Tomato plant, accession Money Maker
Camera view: tilt-top (135 deg); turntable rotation: 90 degrees
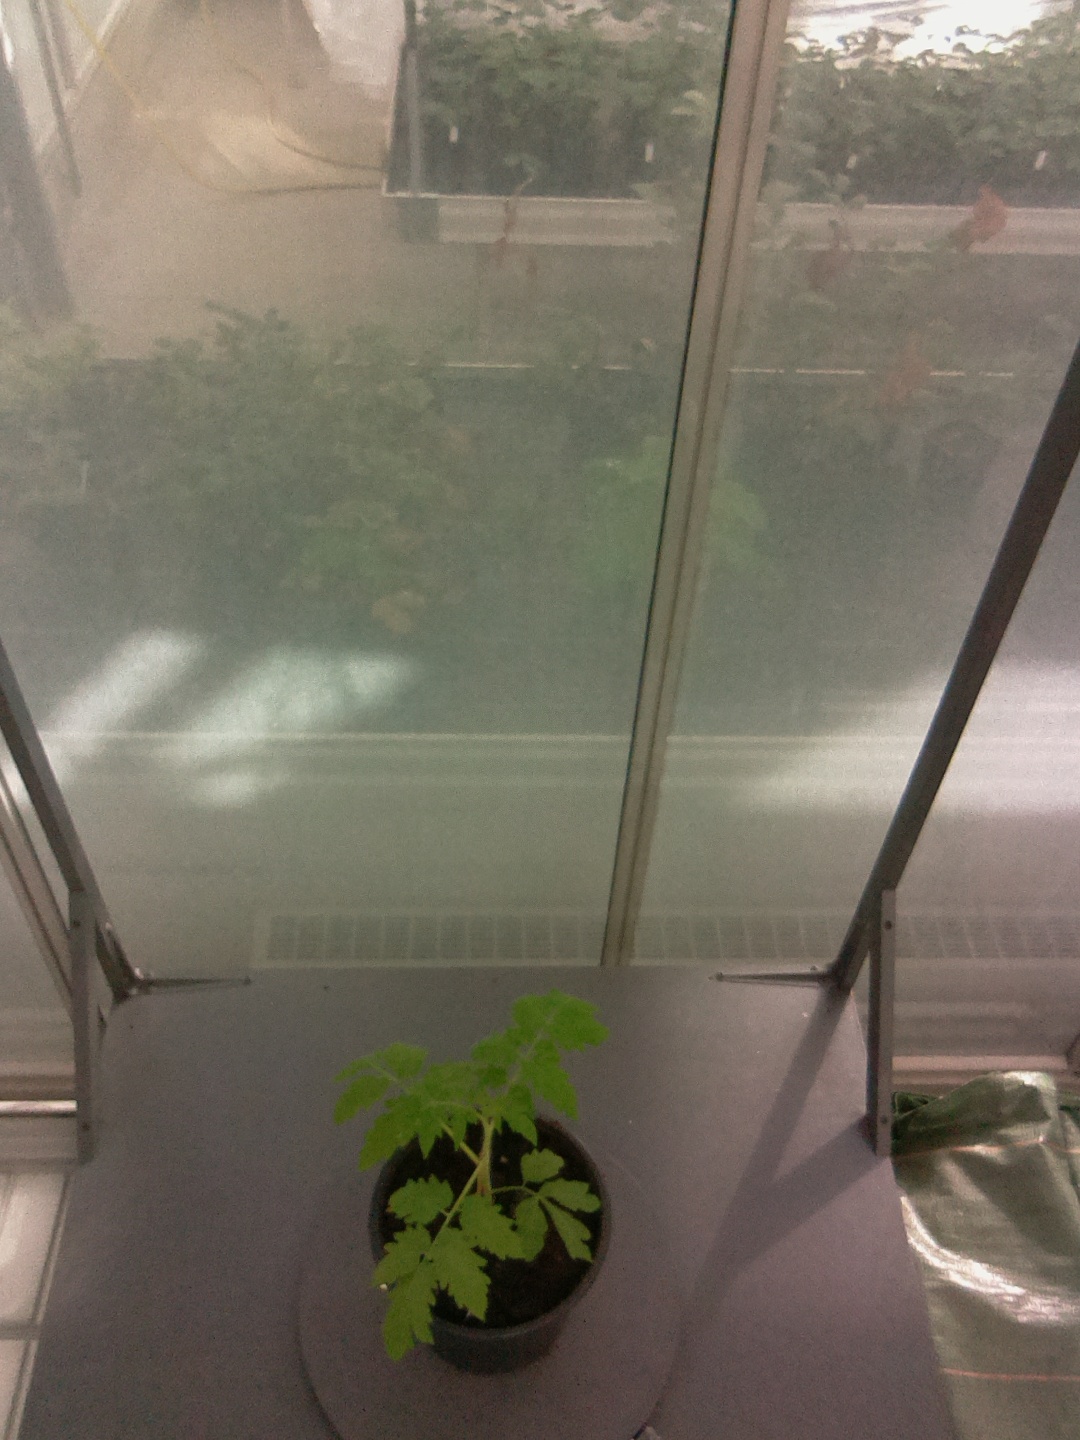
BBCH growth stage 13: 6 of true leaves visible